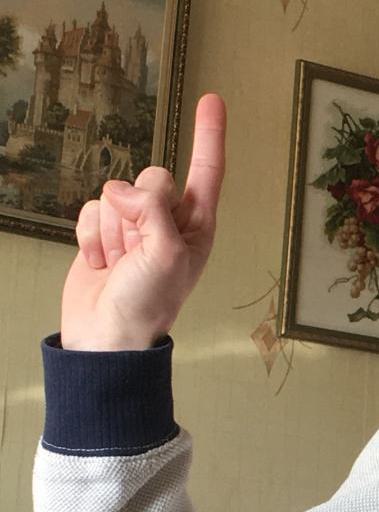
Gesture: one